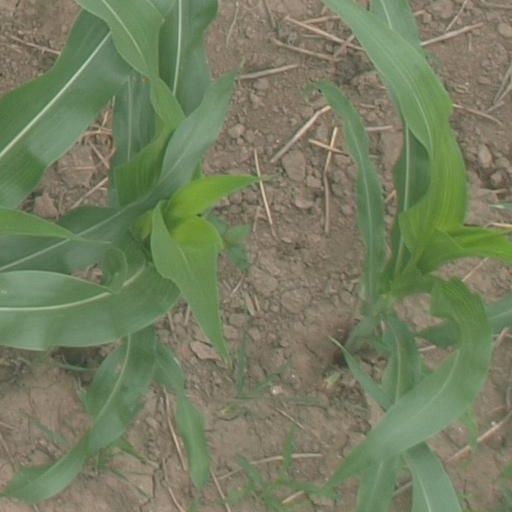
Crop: maize; corn